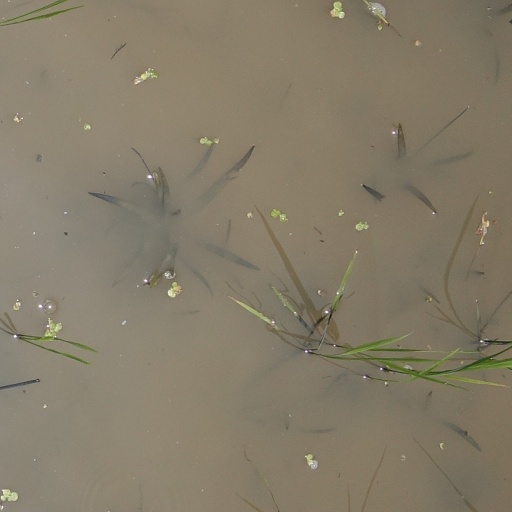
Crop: rice